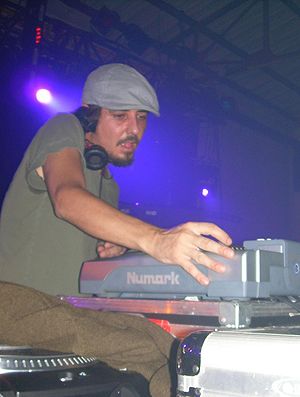
Amon Tobin
Amon Tobin er en brasiliansk musiker, på nuværende tidspunkt bosat i Montreal. Hans musik er udpræget samplebasereret, og indeholder elementer fra så forskellige musikalske stilarter som drum'n'bass, trip-hop, breakbeat, jazz, blues, breakbeat og ambient.